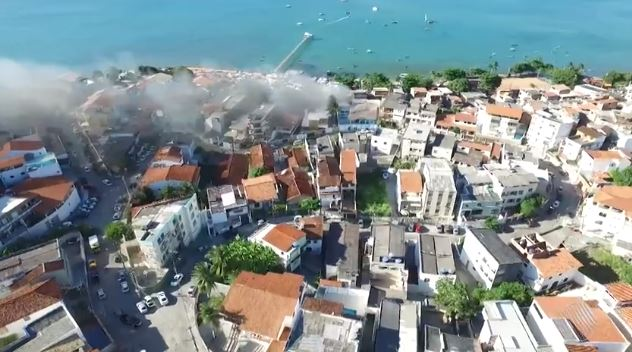
Fire: no
Smoke: yes